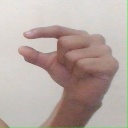
अक्षर: ग